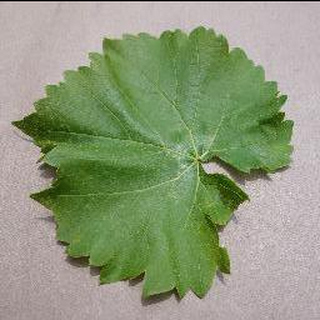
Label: healthy_grape